West Bengal Commission for Women

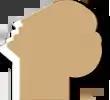

The West Bengal Commission for Women is a controller board of Department of Women and Child Development and Social Welfare in the Government of West Bengal. It is a women's commission mainly responsible for women development under the administration of the Department of Women and Child Development and Social Welfare.